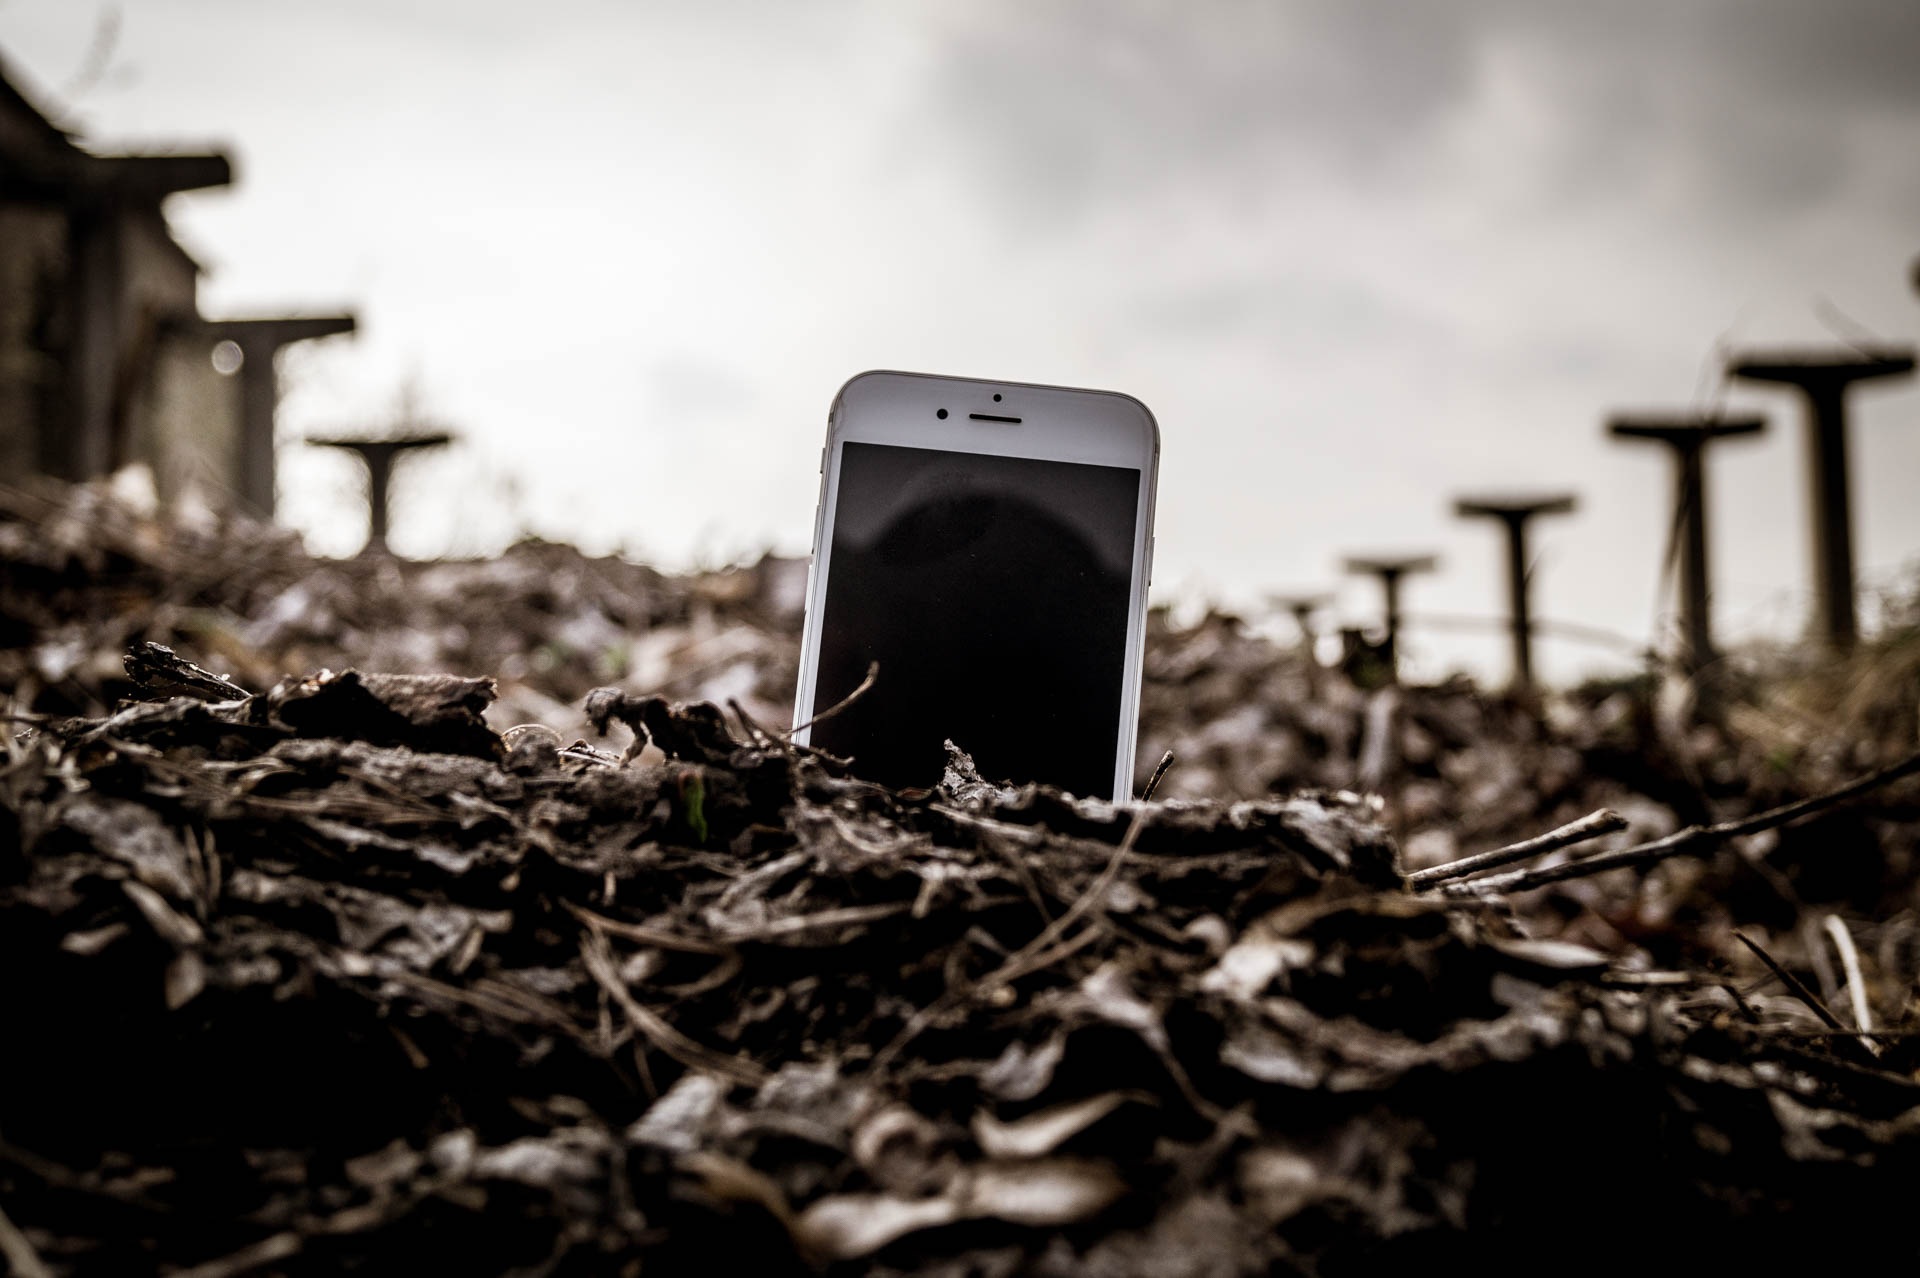
tree, winter, light, abstract, black and white, field, photography, morning, darkness, decay, black, monochrome, mobile phone, season, photograph, image, monochrome photography